First Restoration

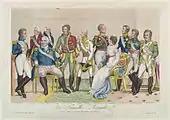
Popular colored etching, verging on caricature, published by Décrouant, early 19th century: "La famille royale et les alliées s'occupant du bonheur de l'Europe" ("The Royal Family and the Allies concerned with the Happiness of Europe")

Louis, in accordance with the Declaration of Saint-Ouen, granted a written constitution, the Charter of 1814, which guaranteed a bicameral legislature with a hereditary/appointive Chamber of Peers and an elected Chamber of Deputies – their role was consultative (except on taxation), as only the King had the power to propose or sanction laws, and appoint or recall ministers. The franchise was limited to men with considerable property holdings, and just 1% of people could vote. Many of the legal, administrative, and economic reforms of the revolutionary period were left intact; the Napoleonic Code, which guaranteed some legal equality and civil liberties to men, the peasants' "biens nationaux", and the new system of dividing the country into "départments" were not undone by the new king. Relations between church and state remained regulated by the Concordat of 1801. However, in spite of the fact that the Charter was a condition of the Restoration, the preamble declared it to be a "concession and grant", given "by the free exercise of our royal authority".